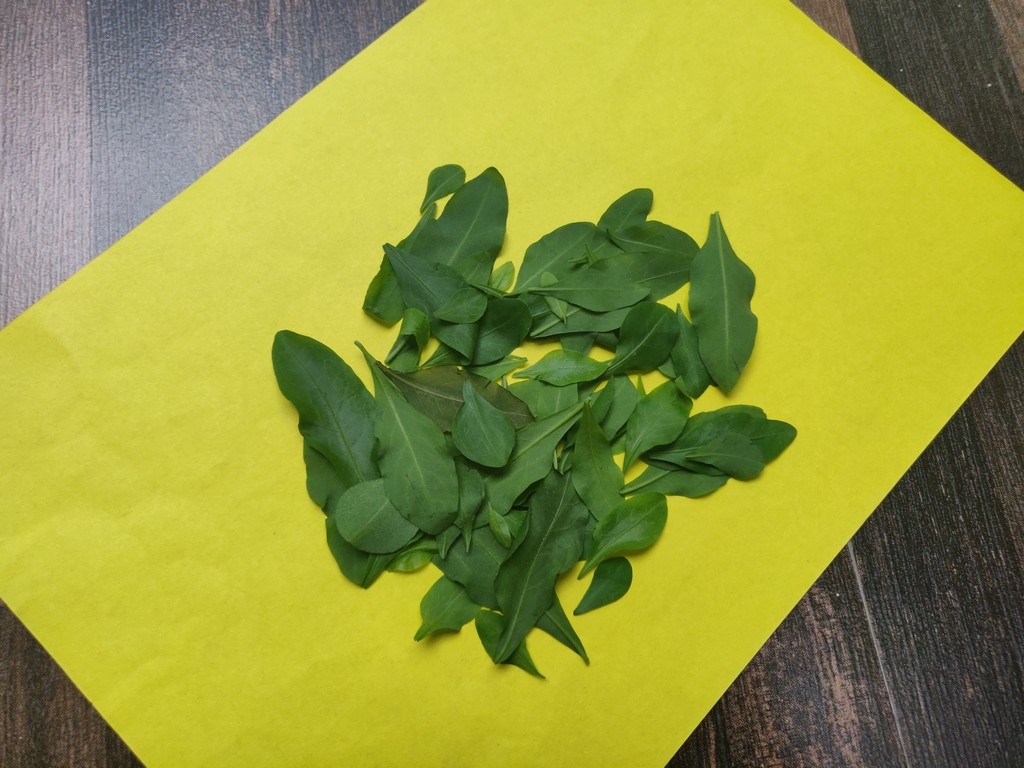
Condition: Healthy
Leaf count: multiple
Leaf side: unknown